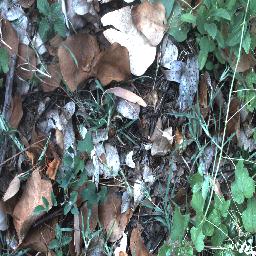
Label: negative